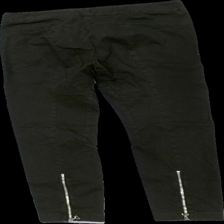
View: back
Type: Trousers
Category: Ladies
Brand: Not in the list
Brand text on label: dondup
Colors: Brown
Material: 100% cott
Cut: Regular
Size: 46
Season: All
Stains: Minor
Price range: <50
Recommended usage: Export
Comment: dusty